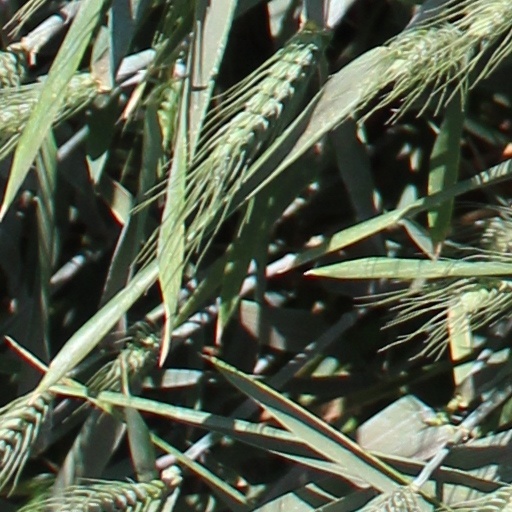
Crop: wheat